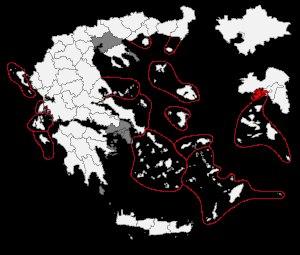
La deuxième circonscription du Pirée ou Le Pirée B est une circonscription législative de la Grèce. Elle correspond au territoire des municipalités du nome du Pirée qui ne sont pas incluses dans la première circonscription du Pirée, et de l'île de Salamine. Elle compte 271 718 électeurs inscrits en janvier 2015.